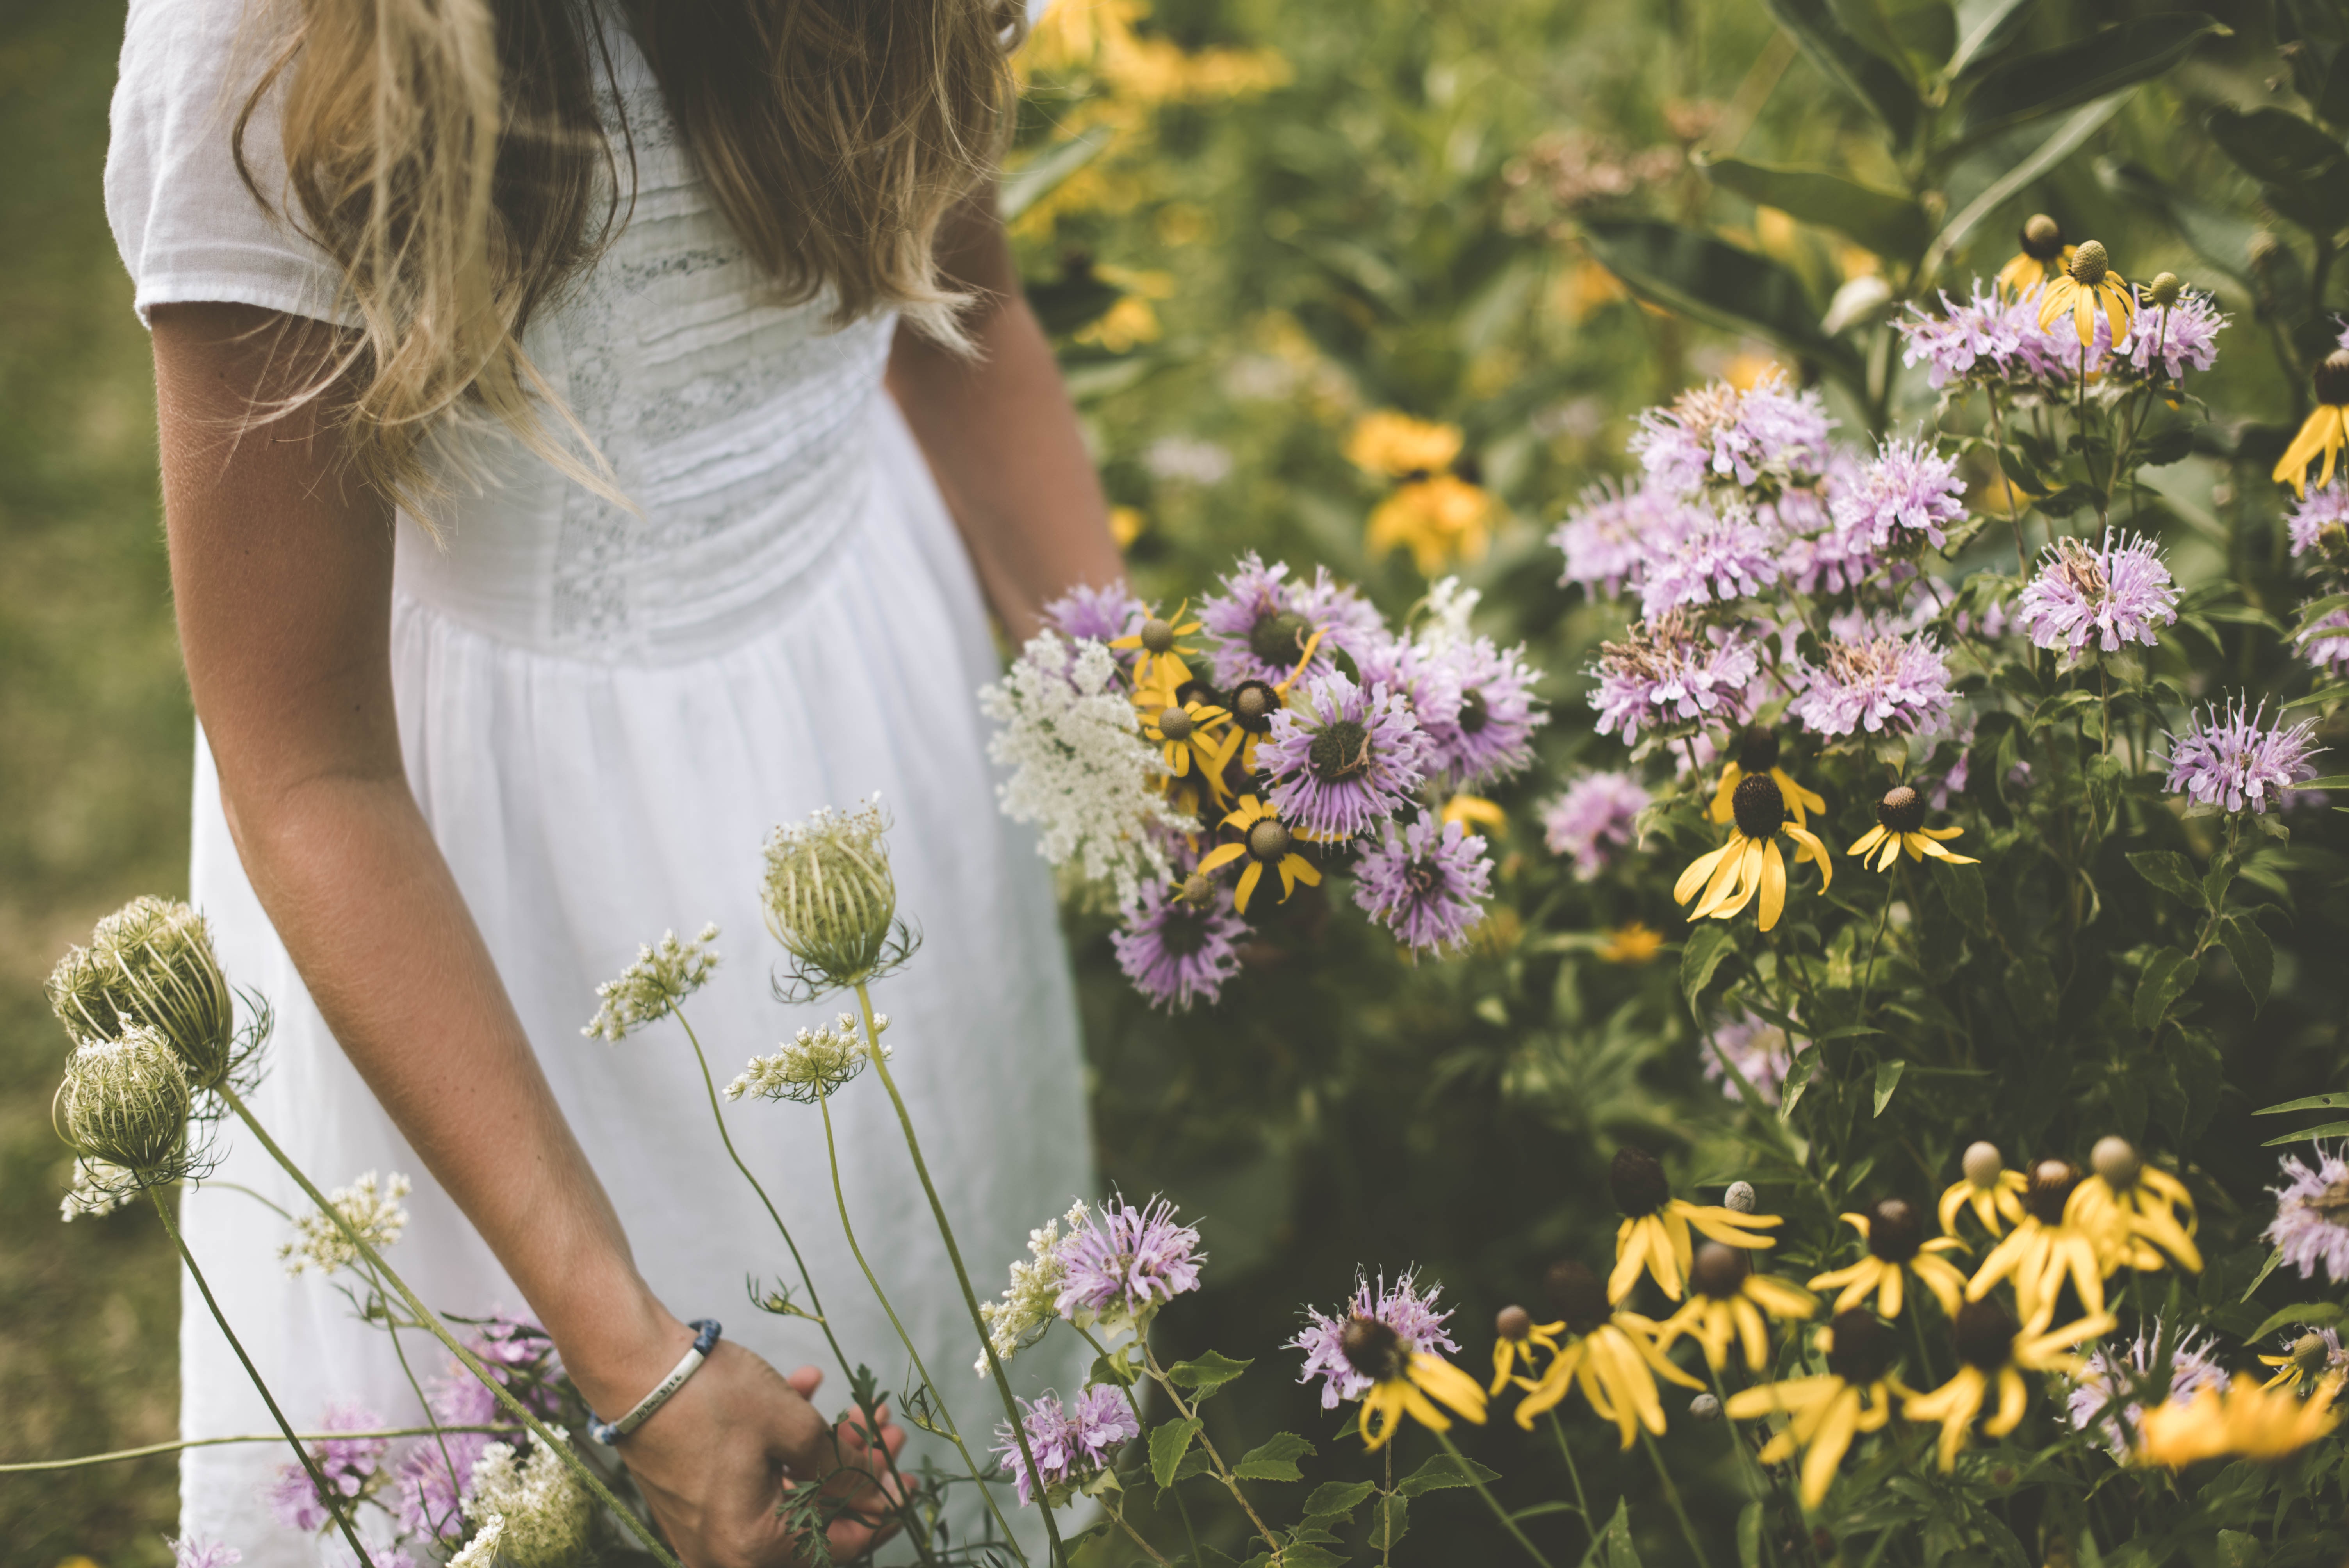
grass, plant, girl, meadow, flower, purple, summer, spring, yellow, garden, wedding, bride, flora, lavender, wildflower, ceremony, floristry, flowering plant, flower bouquet, floral design, flower arranging